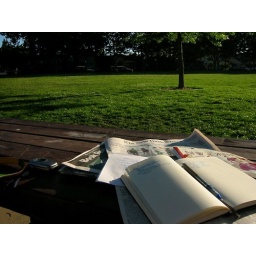
enjoying the green grass and sunlight in south bay